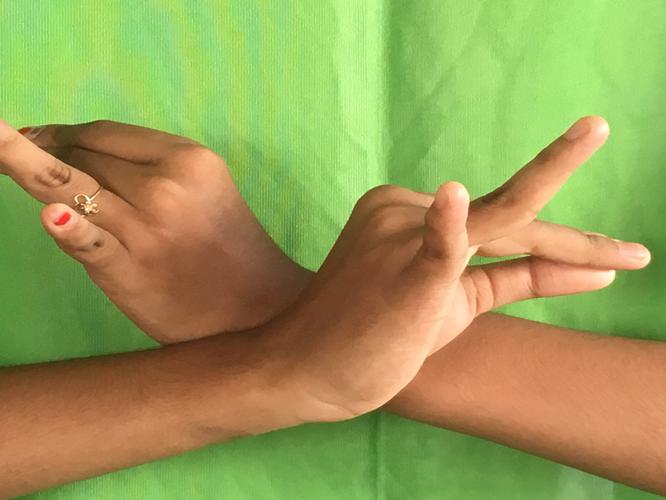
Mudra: Katakavardhana
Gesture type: double_hand